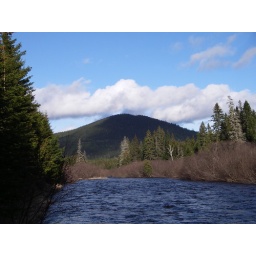
The sun sets behind me as a cloud floats over a hill on the Nepisiguit River, NB Canada.